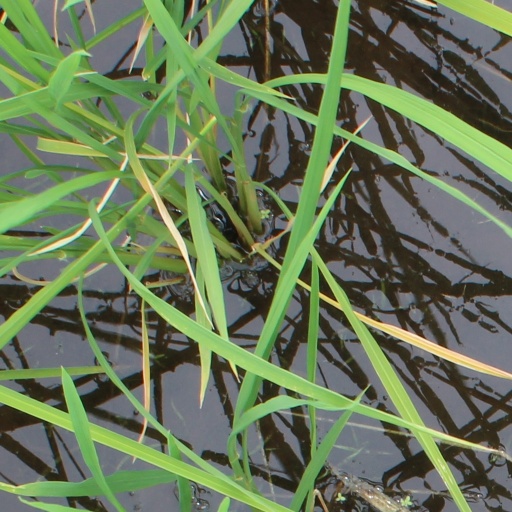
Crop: rice